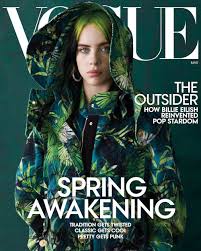
Waste category: paper